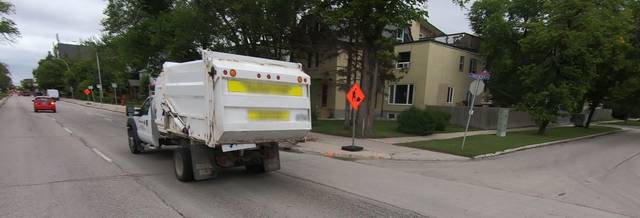
Region: Canada
Coordinates: 49.894, -97.117